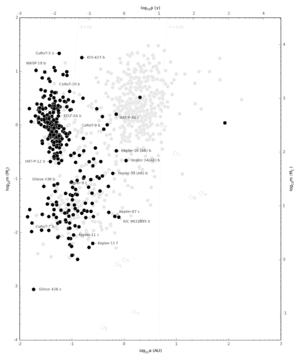
Un Jupiter chaud, aussi nommé quoique rarement planète jovienne épistellaire ou pégaside, est une planète géante gazeuse de masse comparable ou supérieure à celle de Jupiter dont la température est supérieure à ~ 1 000 kelvins. Les plus chaudes sont appelées Jupiter ultra-chauds.